National Redoubt (Switzerland)

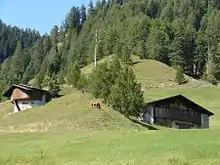
Camouflaged infantry fortification in Sufers (machine gun bastion left, antitank gun right, housing, and connecting tunnel)

Debate continued over the extent of the redoubt under the Guisan Plan. A proposal was developed by officers from German-speaking cantons, advocating a more compact redoubt. That was overcome by a proposal, authored by Guisan's chief of staff, Colonel Samuel Gonard, whose plan ratified the Saint-Maurice - Saint Gotthard - Sargans strategy, prefaced by a defence in depth. Additional impetus was provided by the fall of France in June 1940. Two days after the French surrender, on 23 June, the border zones were reduced in priority in favor of the "advanced position" or Army Line. The army was shifted to the center of the country, leaving industries and population centres relatively unprotected. The final Guisan Plan, adopted on 12 July 1940, defined an organised retreat to the Alps in which supplies would be stocked for an indefinite resistance with no thought of further retreat. On 25 July 1940, the Swiss defensive plan was disseminated dictating a fallback to the Alps in the event of an Axis attack, focusing in particular on the Gotthard massif and destroying all access points as necessary once inside.